First Person Singular (short story collection)

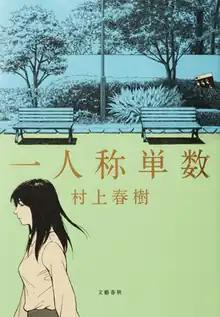
First edition cover (Bungeishunjū, 2020)

is a collection of eight stories by Haruki Murakami. It was first published on 18 July 2020 by Bungeishunjū. As its title suggests, all eight stories in the book are told in a first-person singular narrative.